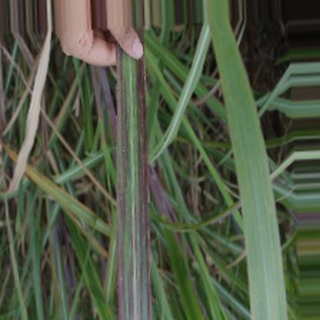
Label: sugarcane_bacterial_blight